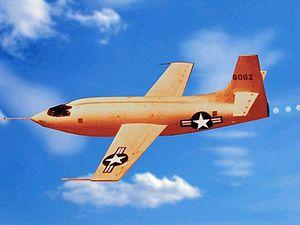
Les avions-X, ou X-planes en anglais, sont une série d'aéronefs expérimentaux, développés par les États-Unis en vue d'étudier et de développer des technologies novatrices ou de nouveaux concepts aérodynamiques. Certains de ces appareils, comme les Bell X-1 et North American X-15 ont été très médiatisés, le plus souvent pour faire valoir l'avance technologique américaine, d'autres comme le X-16 ont été entourés du plus grand secret. Le premier avion-X, le Bell X-1 fut piloté par Chuck Yeager le 19 janvier 1946.
Le XS-1 est un avion expérimental américain à moteur fusée. Il est le premier appareil à franchir le mur du son en vol horizontal. Développé spécifiquement dans ce but dans le cadre du programme X-Planes de recherche de l'USAAF et du NACA, il est construit par Bell Aircraft Corporation.
Bell Aircraft Corporation est un constructeur aéronautique américain fondé le 10 juillet 1935. Après avoir construit des avions de combat durant la Seconde Guerre mondiale, mais aussi le premier avion à avoir franchi le mur du son, l'entreprise s'est spécialisée dans la construction d'hélicoptères. En janvier 1976, Bell Helicopter Corporation est devenu Bell Helicopter Textron.